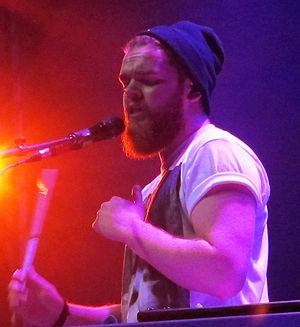
Jack Garratt est un chanteur britannique né le 11 octobre 1991 dans le Buckinghamshire.